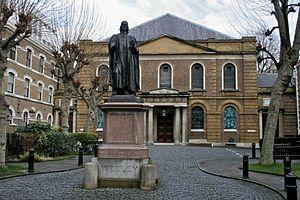
John Wesley; est un religieux, théologien et évangélisateur anglais qui fut le déclencheur d'un mouvement de réveil au sein de l'Église d'Angleterre connu sous le nom de méthodisme.